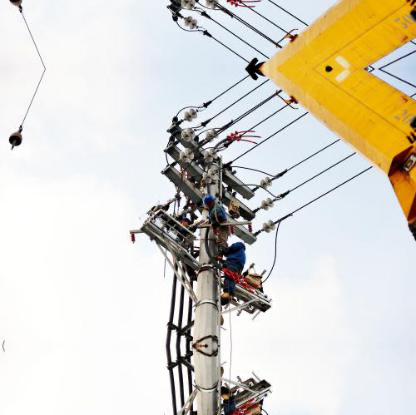
Objects in the image:
label: helmet